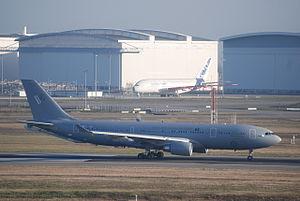
L'Airbus A330 Multi Role Tanker Transport est un modèle d'avion militaire de transport et de ravitaillement à large fuselage développé et construit par Airbus Defence and Space, et dérivé du modèle civil Airbus A330.